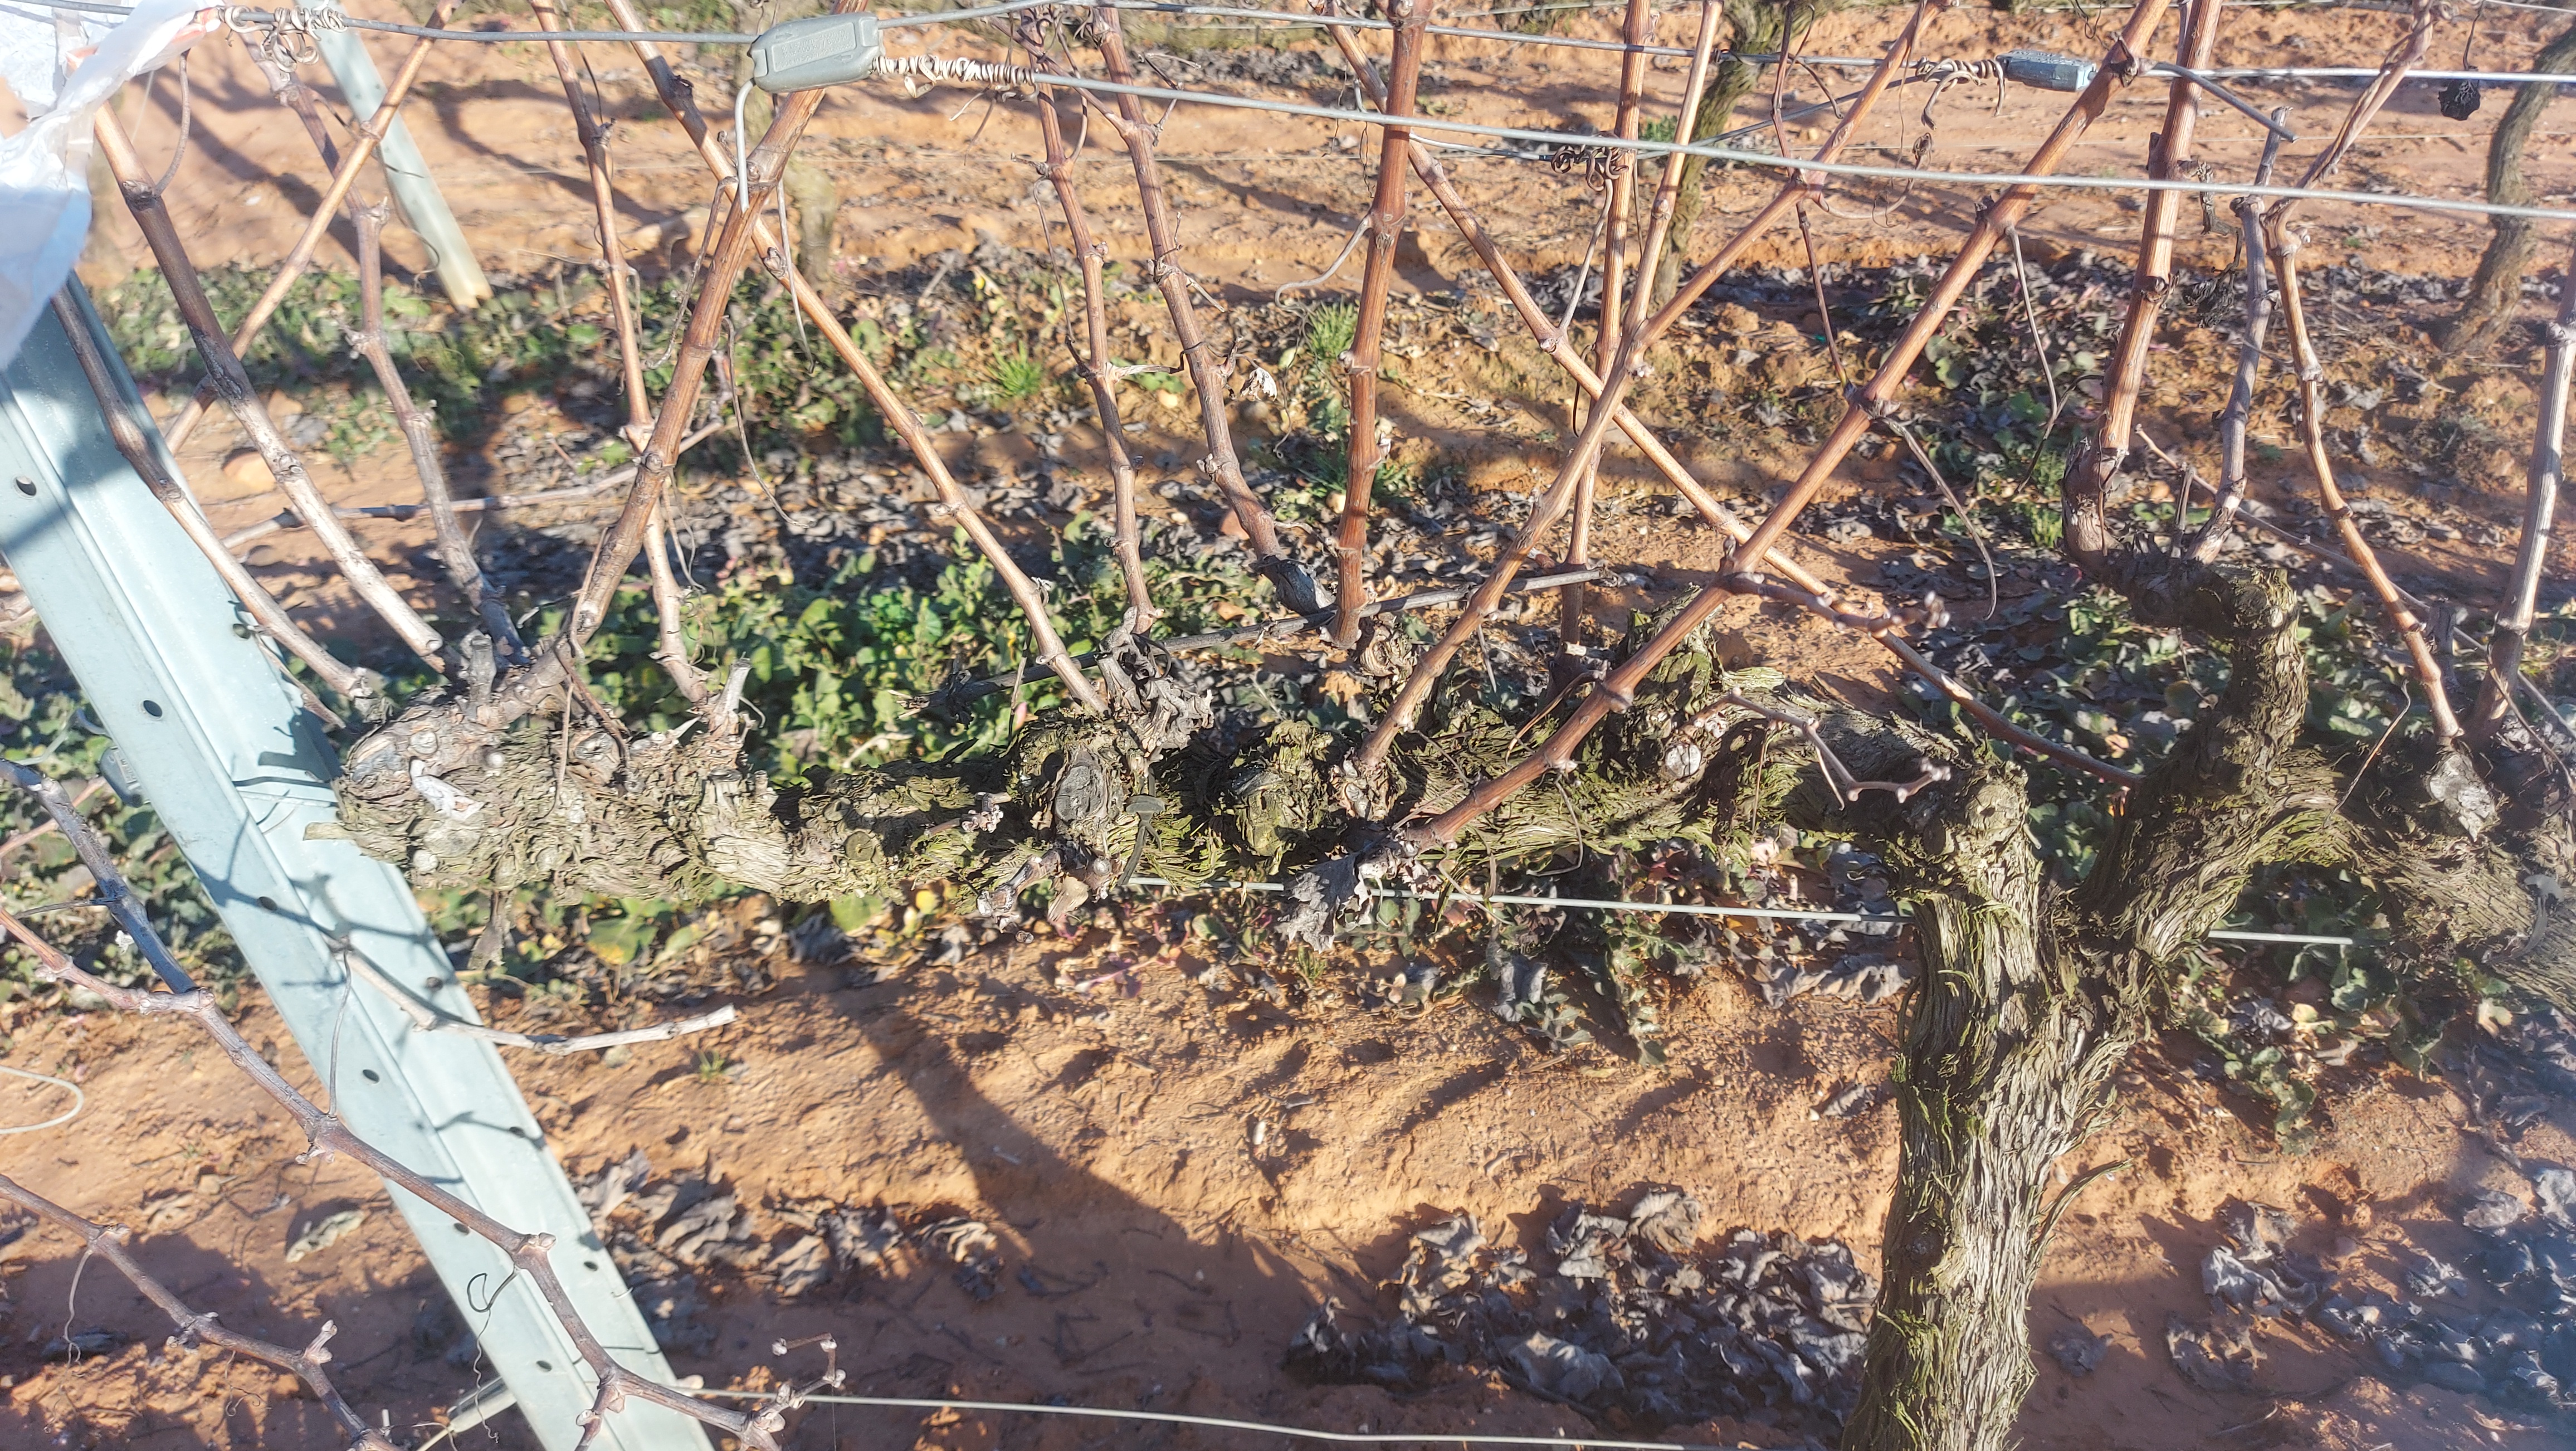
Unpruned shoots: 17
Pruned shoots: 0
Trunks: 1